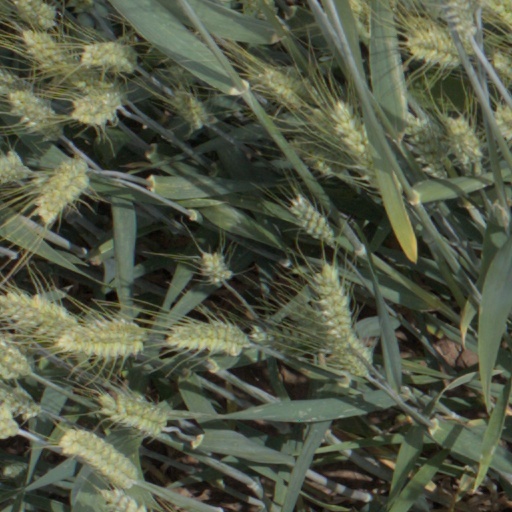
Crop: wheat